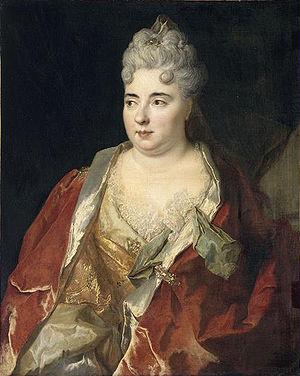
Marie Anne Mancini, duchesse de Bouillon (1649-1714)
Marie-Anne Mancini, duchesse de Bouillon et comtesse d'Évreux, est une aristocrate italienne. Nièce de Mazarin, elle est la benjamine de sa fratrie, après Laure-Victoire, Paul, Olympe, Marie, Philippe, Hortense et Alphonse Mancini.
Jules Raymond Mazarin, né à Pescina, dans les Abruzzes, royaume de Naples, le 14 juillet 1602 et mort à Vincennes le 9 mars 1661, mieux connu sous le nom de cardinal Mazarin, fut un diplomate et homme politique, d'abord au service de la Papauté, puis des rois de France Louis XIII et Louis XIV. Il succéda à Richelieu en tant que principal ministre d'État de 1643 à 1661.